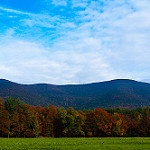
Scene: Outdoor